Saving Santa

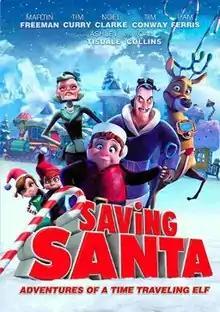
Theatrical release poster

Saving Santa is a 2013 animated Christmas comedy film created and written by Tony Nottage and directed by Leon Joosen, produced by Tony Nottage, Terry Stone, and Nick Simunek. The film was released direct-to-video.